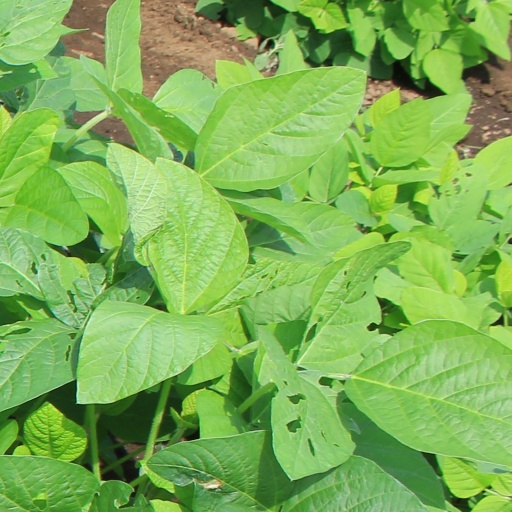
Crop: soybean